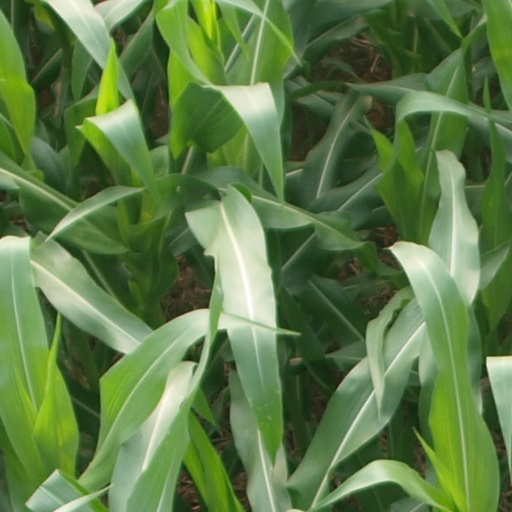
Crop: maize; corn